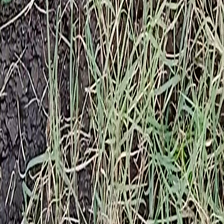
Weed species: Harali_(Cynodon_dactylon)